9-Borafluorene

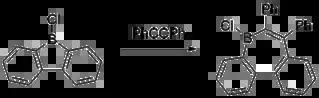
Insertion of diphenylacetylene into 9-chloro-9-borafluorene. The same reaction has been performed for the bromine and triflate derivatives.

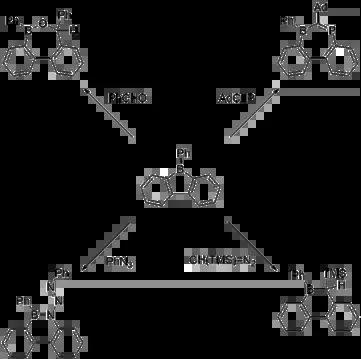
Azide, carbene, carbonyl, and phosphaalkyne insertion reactions for 9-phenyl-9-borafluorene. (Ad = adamantyl)

Alkynes and phosphaalkynes have been shown to insert into the B–C bond to yield a 7-membered ring system. Mechanistic calculations revealed that the reaction between diphenylacetylene and 9-chloro-9-borafluorene occurs first by coordination of the alkyne π bond to the boron center, followed by insertion into the B–C bond in a concerted step with a single transition state to yield the BC system. In contrast, mechanistic calculations indicate that the reaction of 1-adamantyl-phosphaalkyne and 9-phenyl-9-borafluorene occurs via a concerted transition state.